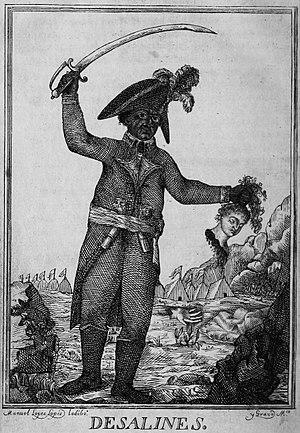
Les massacres de 1804 en Haïti sont l'assassinat de la quasi-totalité des citoyens français blancs restés en Haïti à l'indépendance. Ce bain de sang, ordonné par Jean-Jacques Dessalines, a été perpétré sur toute l'étendue du territoire haïtien entre février et fin avril 1804. Il s'est traduit par 3 000 à 5 000 morts.
Jean-Jacques Dessalines est un militaire et chef d'État haïtien, ayant combattu sous la Révolution française puis lors de la Révolution haïtienne, en tant que lieutenant-général au service de Georges Biassou puis de Toussaint Louverture.